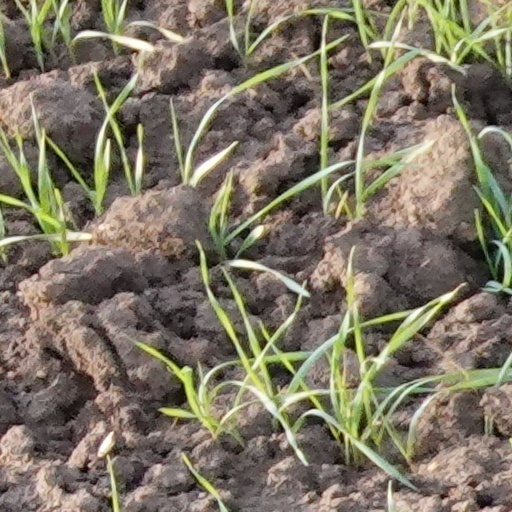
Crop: wheat